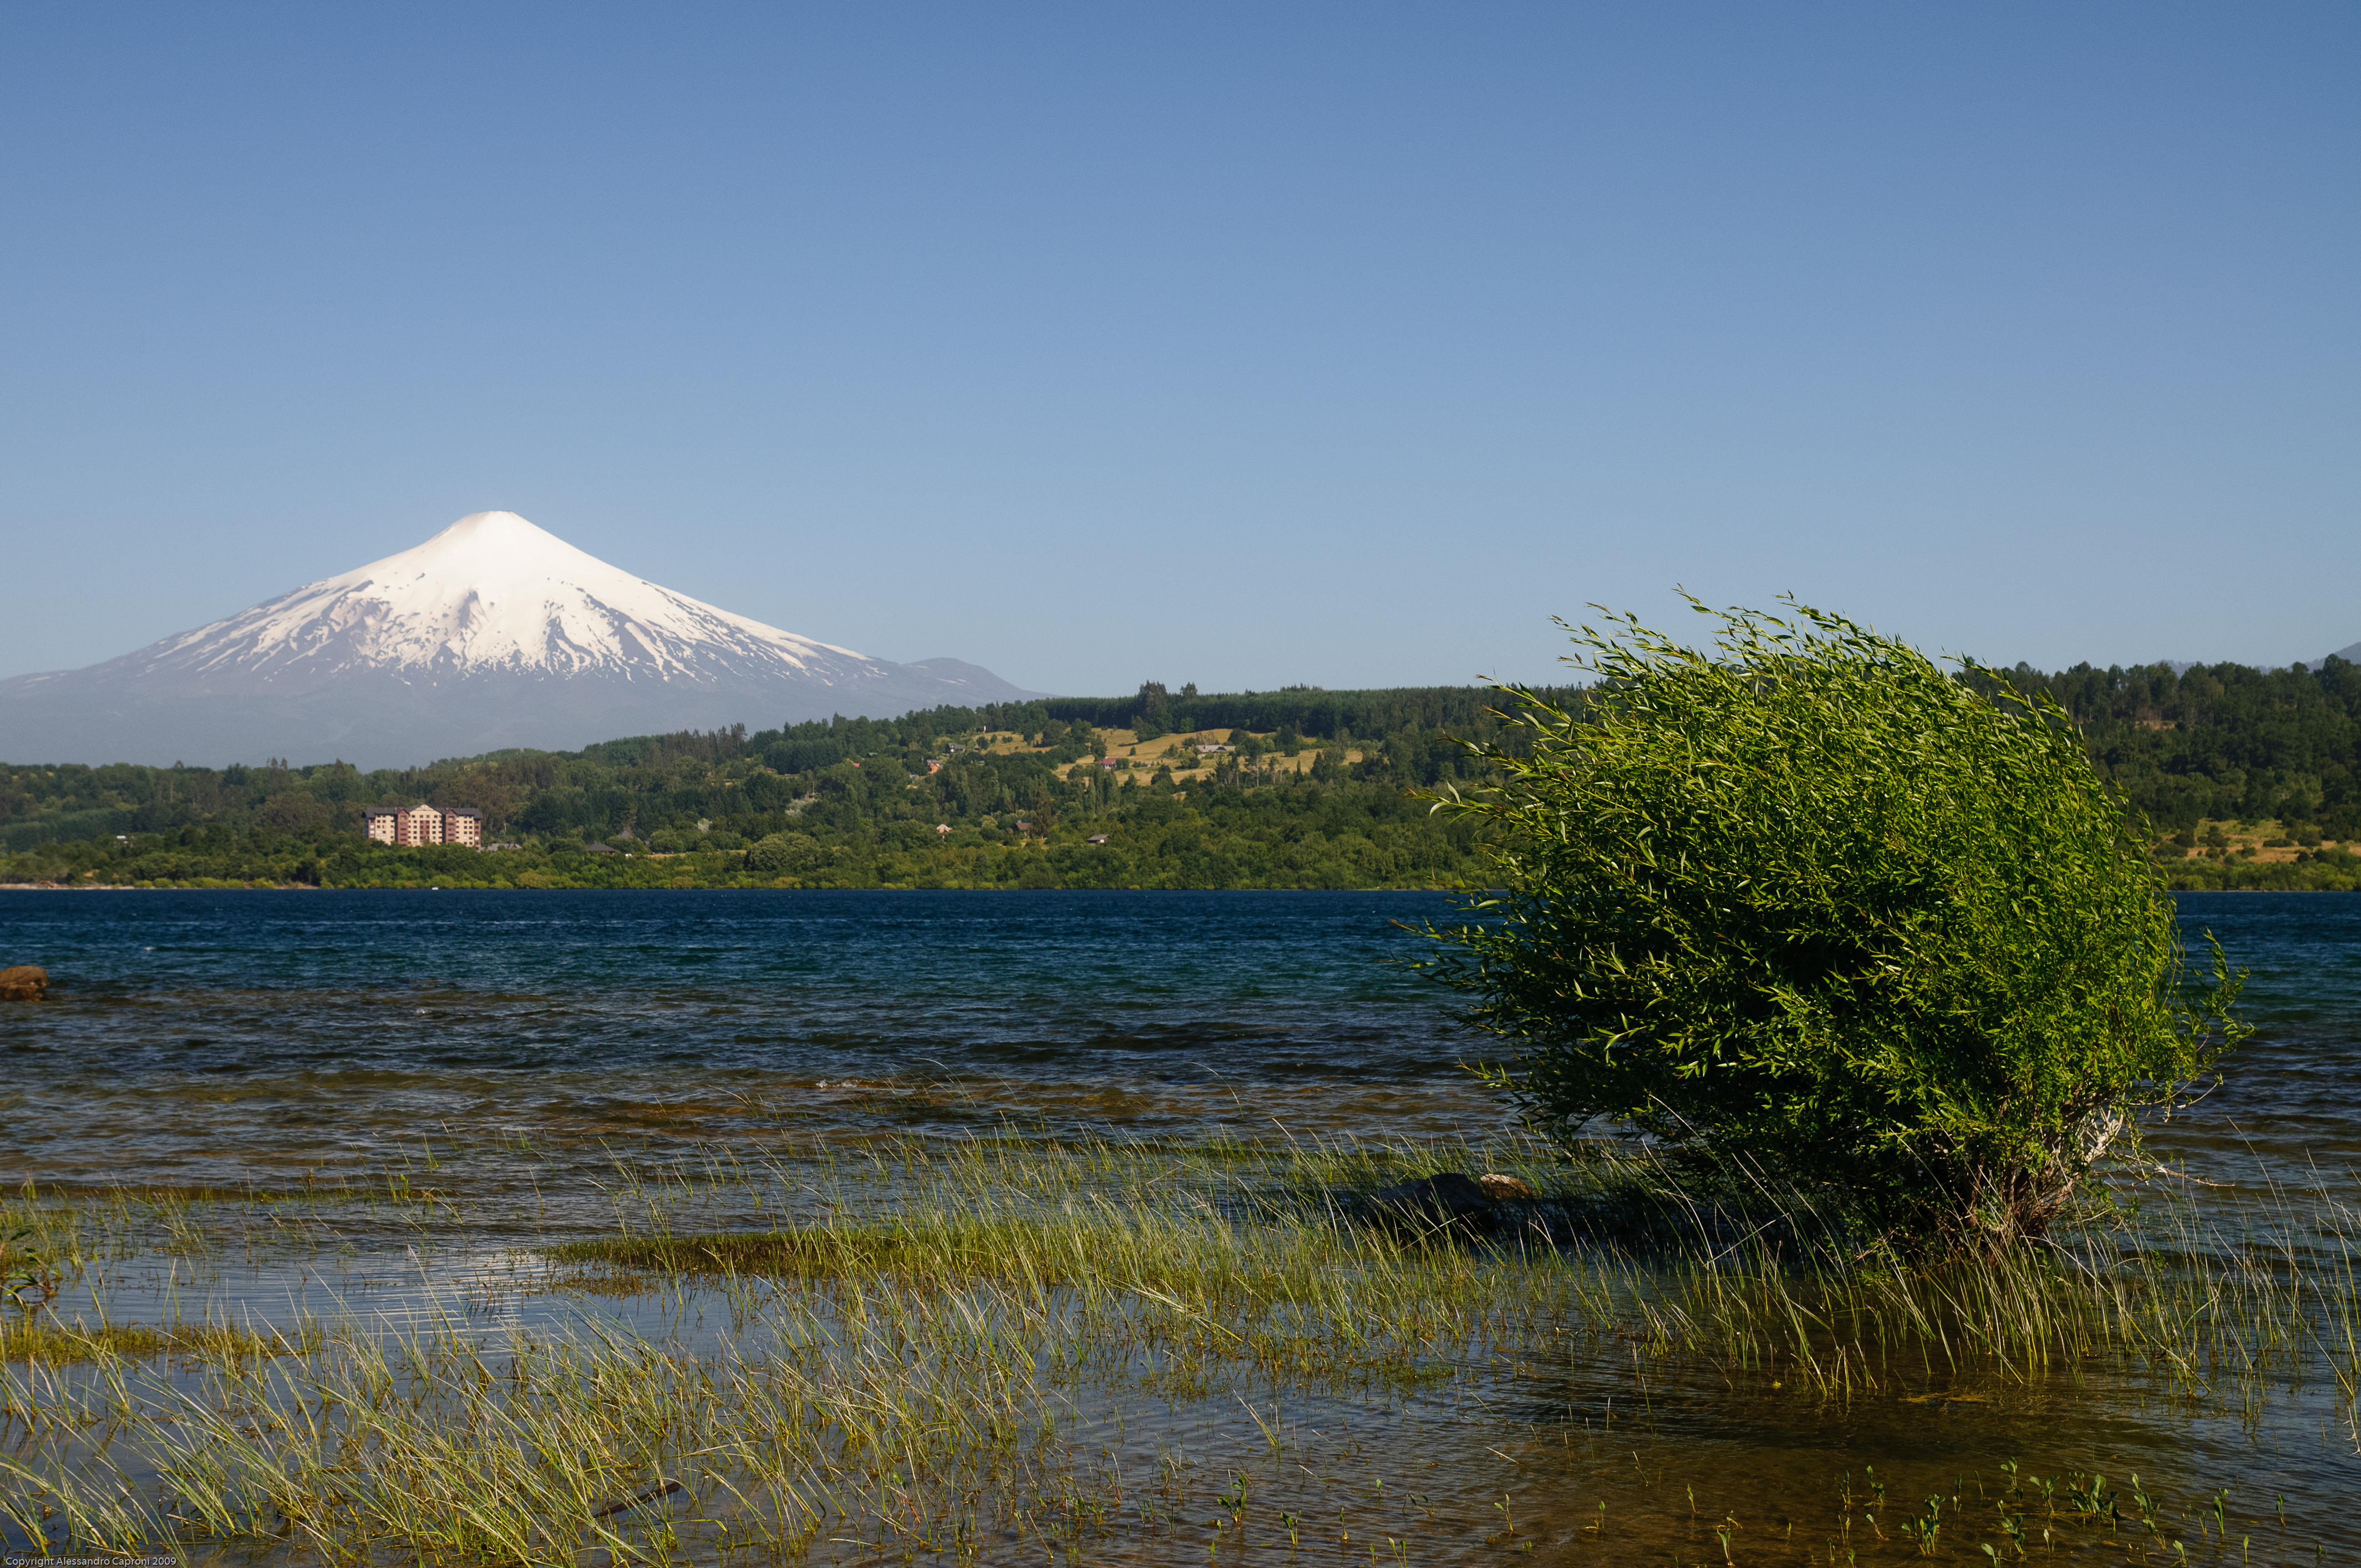
landscape, sea, tree, water, nature, marsh, wilderness, mountain, shore, lake, river, reflection, reservoir, nikon, chile, body of water, wetland, habitat, loch, ecosystem, d300, landform, natural environment, geographical feature